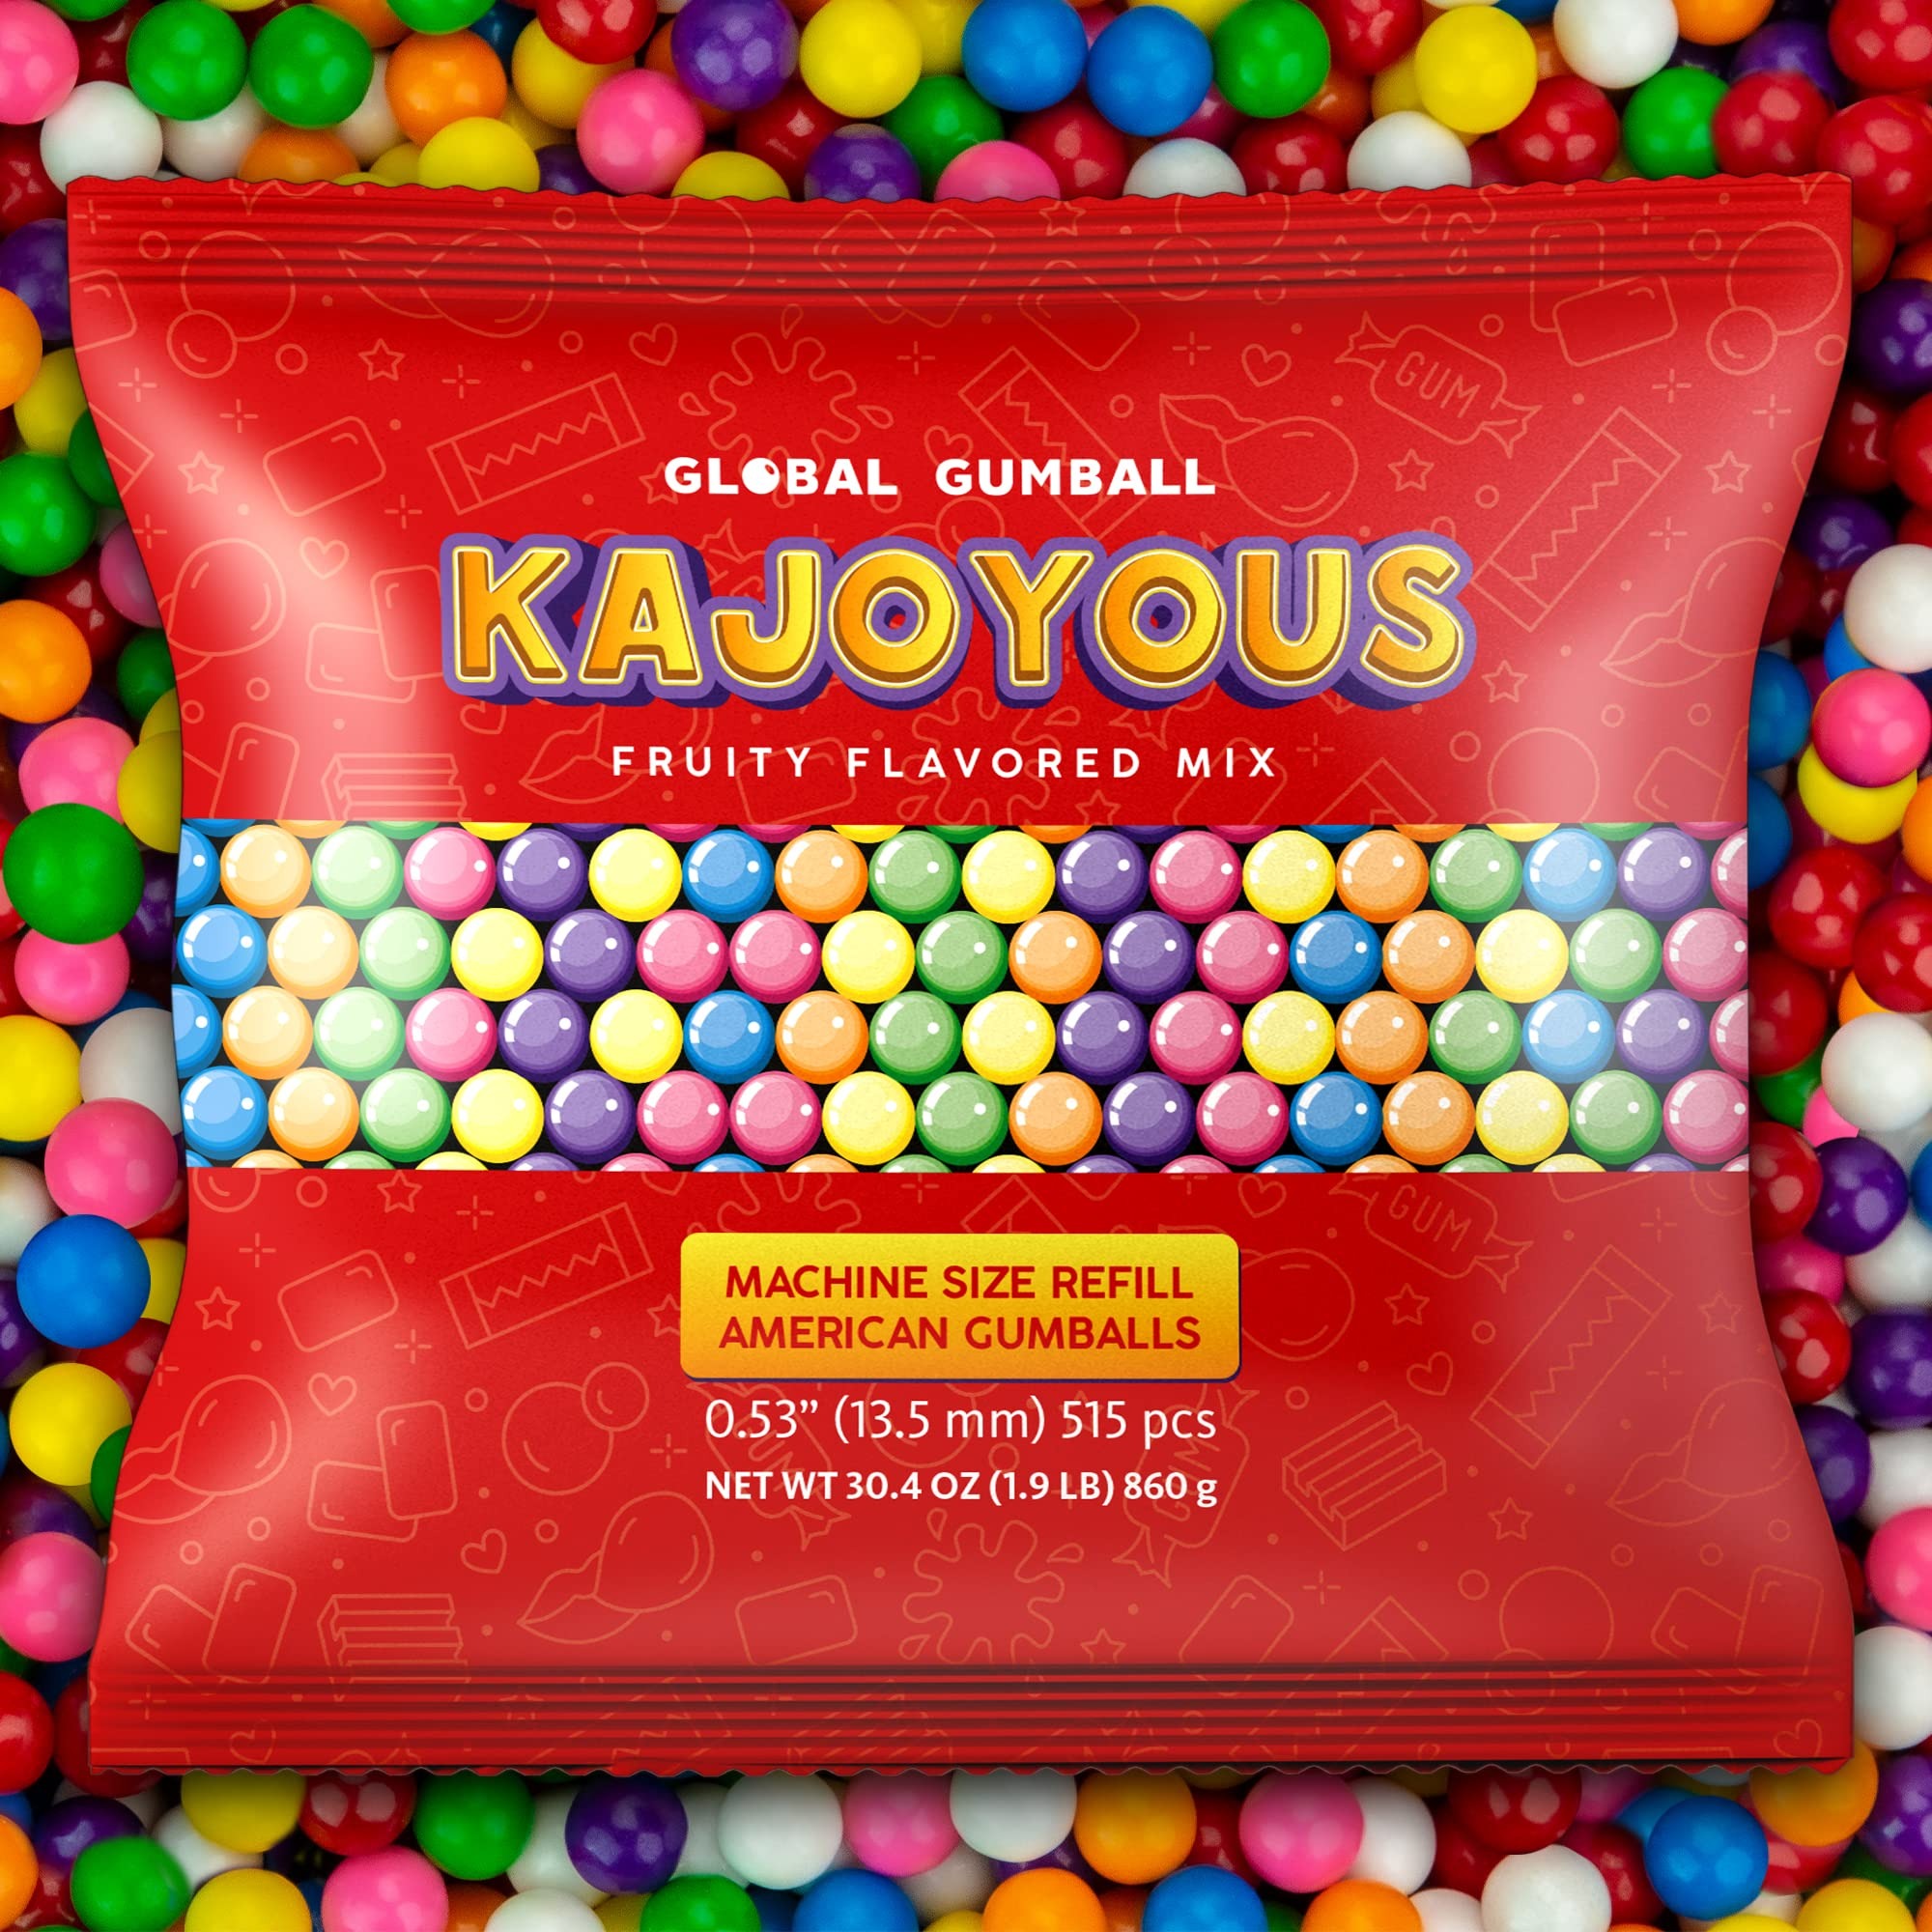
Item Name: Gumballs for Gumball Machine - 0.5 Inch Gum Balls - Chewing Bubble Gum - 1.9 LB Kids Gum Bulk Gumball Machine Refills - 515 Pcs Little Gumballs
Bullet Point 1: Great value for vending machine owners: Get a convenient 1.9 lb bag of our popular Bubble King gumballs, containing approximately 515 pieces of 0.5-inch classic gumballs. This refill pack is perfect for vending machine operators, ensuring your machines stay stocked with fresh, flavorful gumballs that customers love.
Bullet Point 2: Assorted flavors and vibrant colors: These gumballs come in a variety of delicious, juicy fruit flavors like pineapple, banana, orange, strawberry, cherry, lemon-lime, berry, and grape. With bright colors such as pink, yellow, red, blue, purple, green, orange, and white, these gumballs are visually appealing and deliciously fun to chew.
Bullet Point 3: Perfect fit for most vending machines: The 0.5-inch size is standard for most gumball vending machines, whether commercial or for home use. This refill pack is ideal for mini gumball machines, commercial units, or classic carousel-style machines, keeping your customers happy with every turn
Bullet Point 4: Fresh and flavorful: Dubble Bubble King’s gumballs are known for their long-lasting flavor and soft texture that improves with every chew. They maintain their fruity taste from the first bite to the last, ensuring customer satisfaction with every purchase
Bullet Point 5: Perfect for moderate use: With 515 pieces in each bag, this pack is great for smaller vending machines, home candy dispensers, or for filling party favors. It's also a perfect option for event organizers who need a moderate supply of gumballs for gatherings or candy buffets
Product Description: Bubble gum bulk package weight is 1.9 lb.</br>Each bag includes 515 pcs of small gumballs for the gumball machine.</br>Color gumballs have bright fruit flavors: cherry, banana, orange, lemon lime, grape, blueberry, fruit.</br>Bubble gum for kids comes in a convenient package of 1.9 pounds.</br></br>Looking for an alternative to the usual bubble gumball refill you buy every time? Look no further than these bubble gum balls in bulk.</br>This chewing bubble gum is the perfect fit for a home vending machine or a small gumball machine with 0.5 inch dispensing wheel.</br>Refill for vending machines with a single pack of fruity gumballs. Assorted flavors of gumballs suitable for any gumball machine made for 1/2 inch gumballs.</br>Large variety of fresh and colorful bubble gum ball in one original big bulk bag.</br>Also, a package of these ball gumballs for a bubble gum machine is easy to store rather than finding a place for that massive package of other colored gum balls.</br>Assorted gum is a perfect choice that kids find mysterious and tempting, making them want to get it faster.</br>Bright and tiny in size, but 1/2 inch gumballs are sweet through and through with fresh flavors and nicely colored. Mini gumball are able to completely captivate your sweet tooth. Fresh gumballs brings a lot of happiness for kids. This small gum balls with juicy flavors and bright colors are a joy for any child.
Value: 1.0
Unit: Count

Price: 17.59